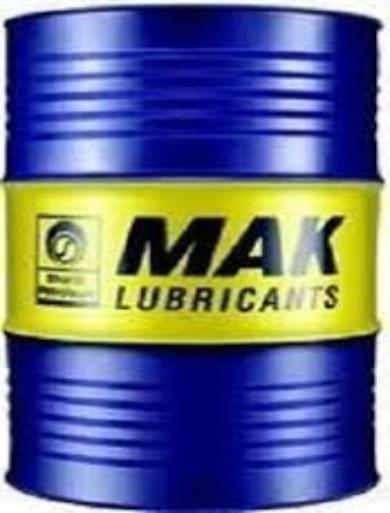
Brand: mak lubricants
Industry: Necessities